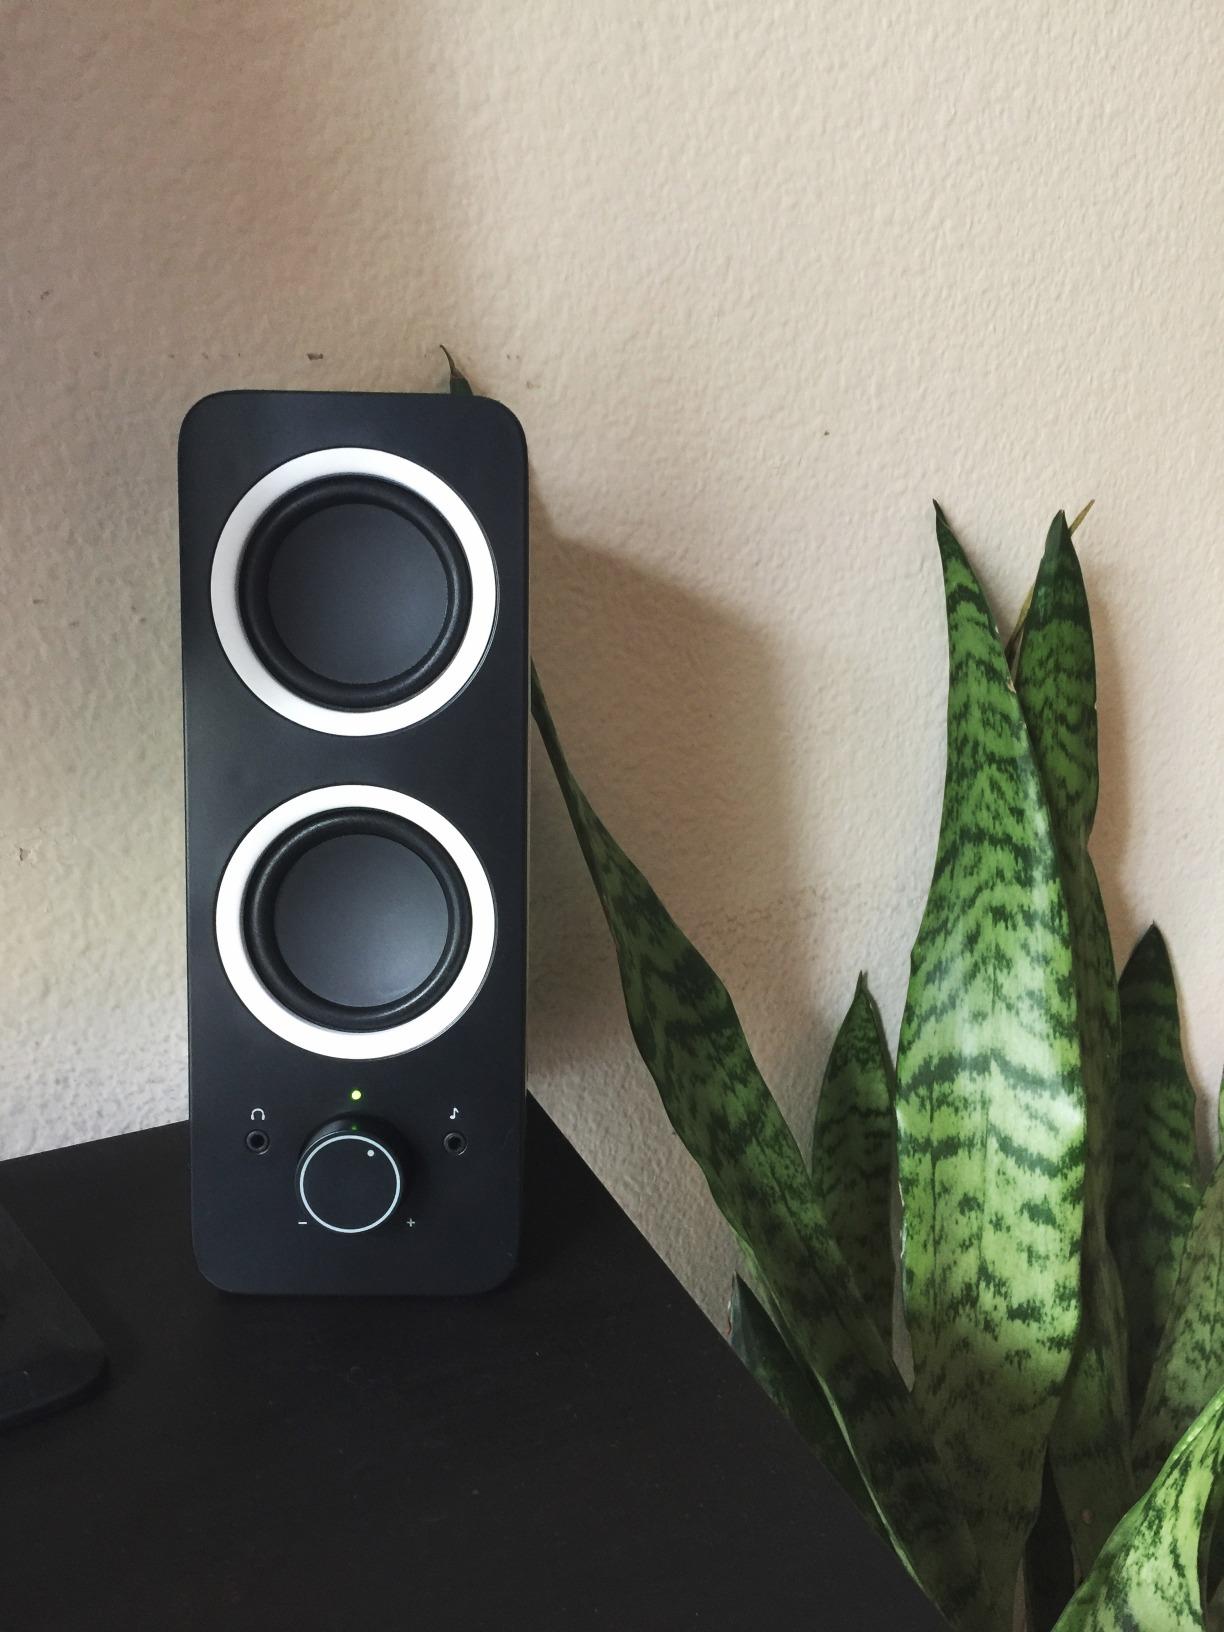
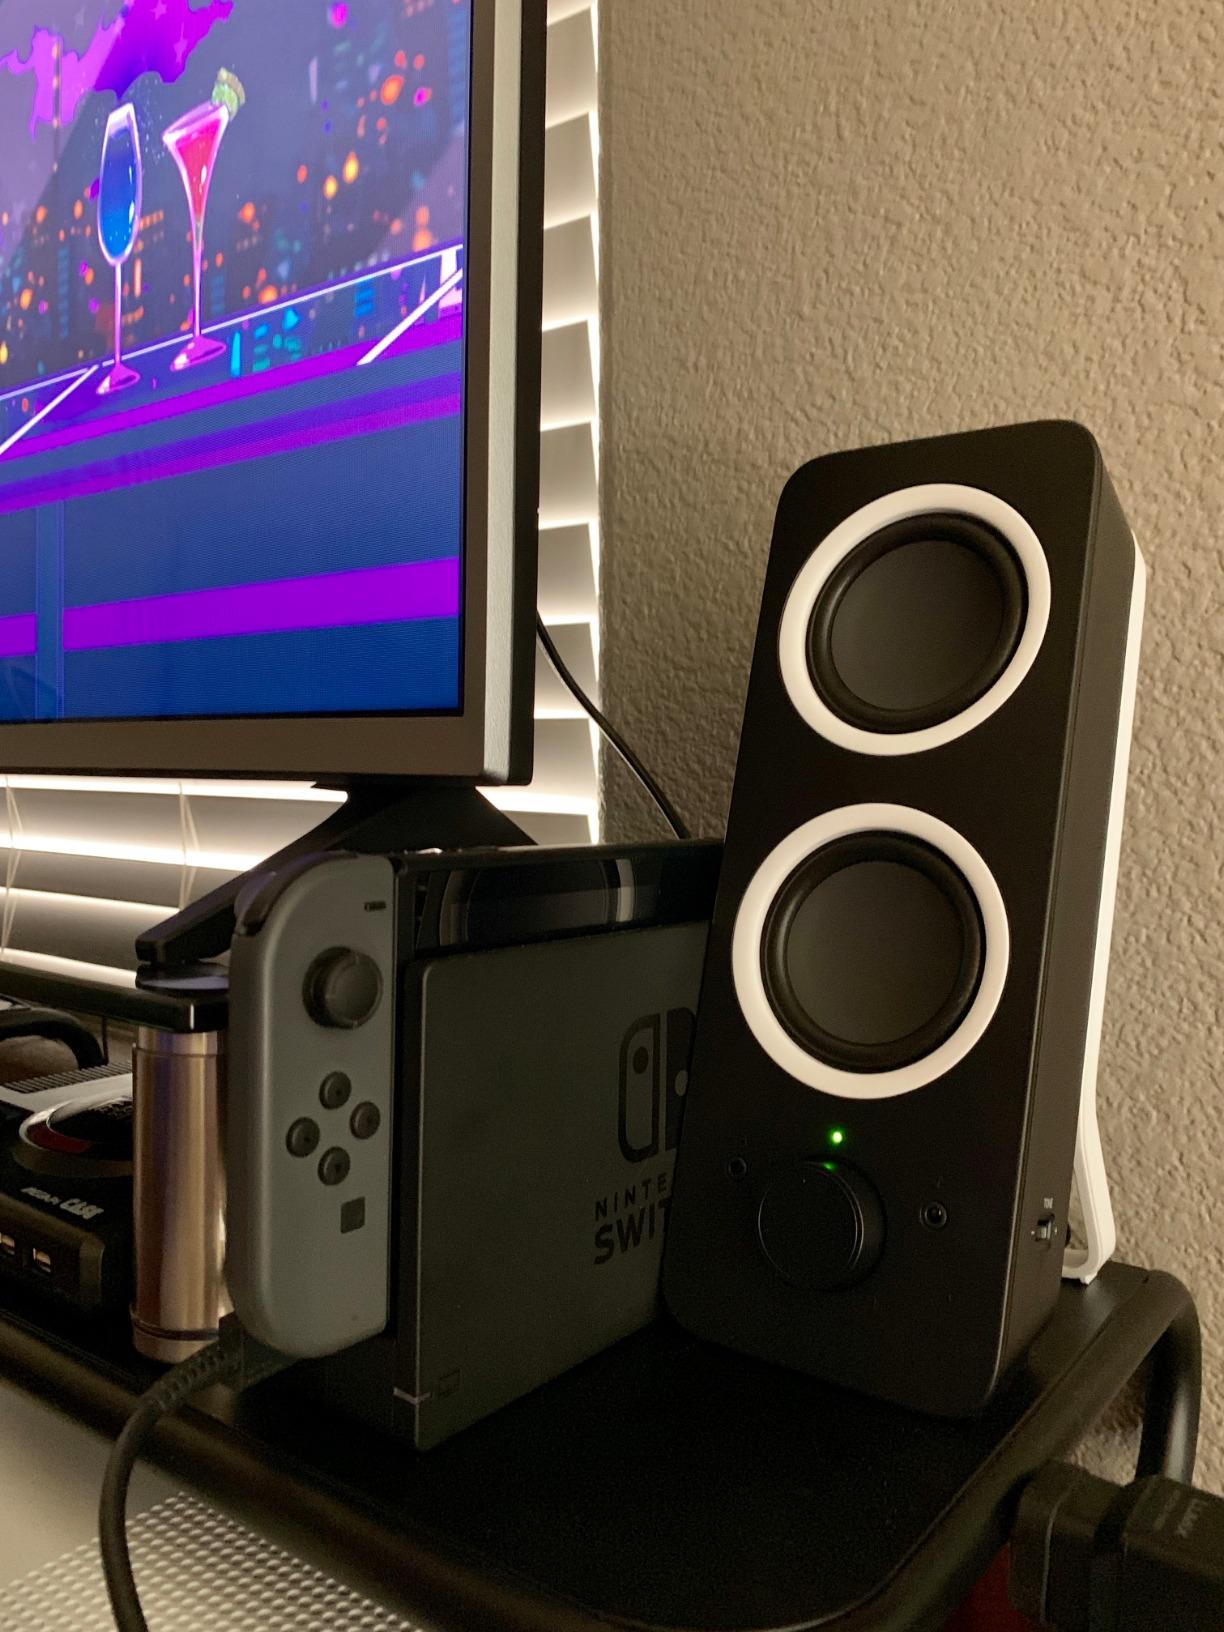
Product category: speaker
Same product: yes